Aattakalasam

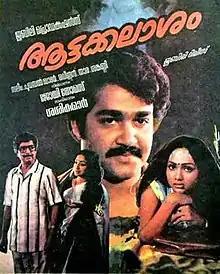
Poster

Aattakalasam is a 1983 Indian Malayalam-language family drama film directed by J. Sasikumar, written by Salim Cherthala, and produced by Joy Thomas. The film stars Mohanlal, Prem Nazir, and Lakshmi. The film features music composed by Raveendran. "Aattakalasam" was a blockbuster at the box office.